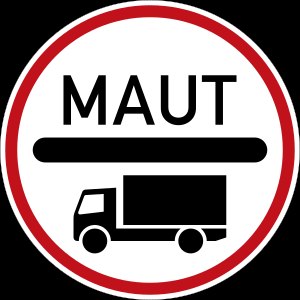
Tyske motorveje / Motorvejsgebyr
Zeichen 390: Gebyrpligt ifølge ABMG
Tyske motorveje er i reglen indrettet efter hurtigkørende trafik, fri for vejkryds, adskilte kørebaner med flere spor og er udstyret med særlige til- og frakørsler.